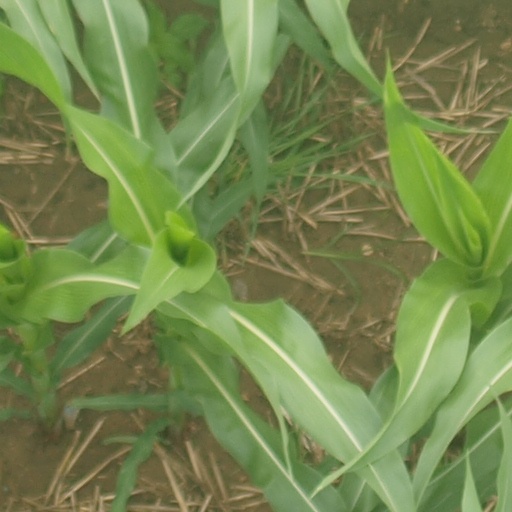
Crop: maize; corn